Powder Day

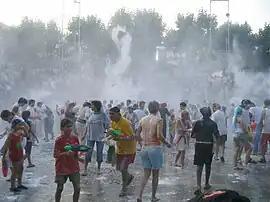
"Powder Day" is the final day of the Tolox carnival.

Powder Day or Day of the Powder is celebrated in the southern Spanish village of Tolox on Shrove Tuesday, the final day of the annual Tolox carnival. This local tradition involves the throwing of talcum powder at one another.